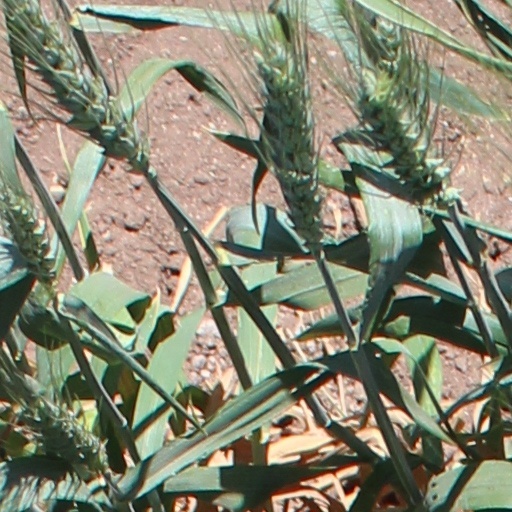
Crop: wheat